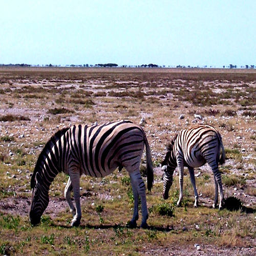
The two zebras are eating from the ground.
Two Zebra eating grass in a wide open field.
Two zebras in the wild grazing in a sparse field.
Two zebras are both eating grass at the same time.
Two zebras that are standing in the grass.